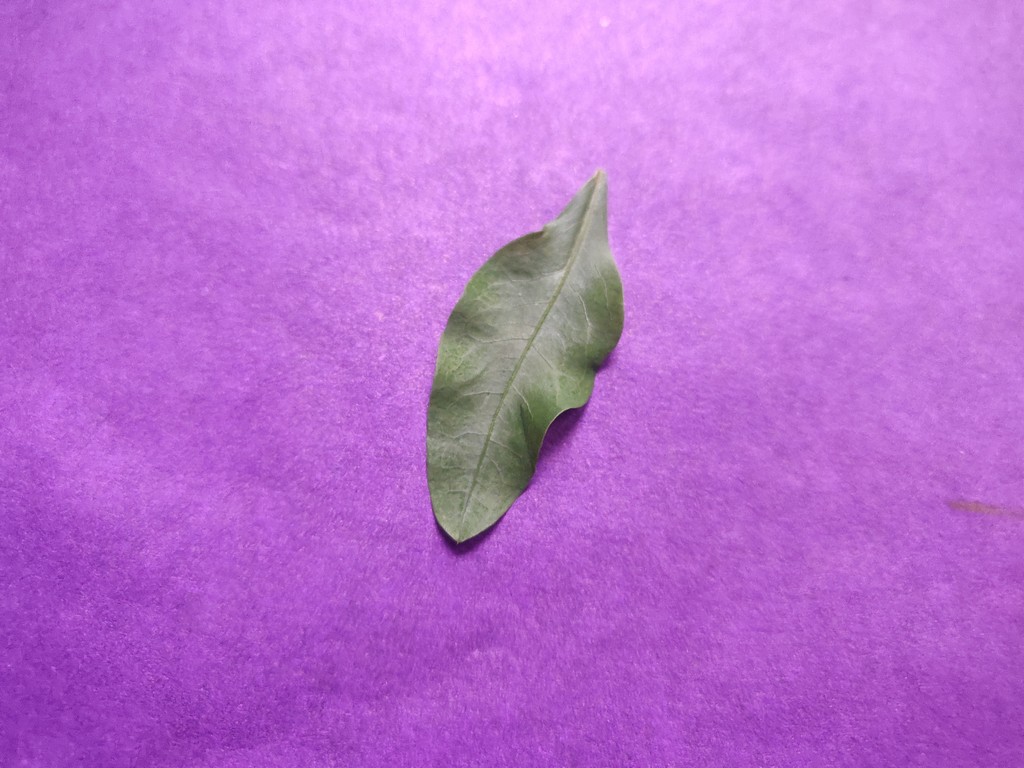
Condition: Healthy
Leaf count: single
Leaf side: front